Andersen–Tawil syndrome

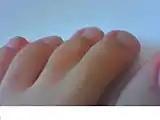
Foot with partial syndactyly – fusion of two toes

Andersen–Tawil syndrome is generally diagnosed based on symptoms, the findings on examination, and the results of an electrocardiogram. Clinical diagnostic criteria have been proposed which suggest that a diagnosis can be made if two of the following four criteria are met: (1) periodic paralysis; (2) ventricular arrhythmias (frequent ventricular ectopic beats or ventricular tachycardia), a prolonged QT interval when corrected for rate, and/or a prominent U wave; (3) at least two of the following dysmorphic features: low-set ears, wide-set eyes, a small mandible, fifth-digit clinodactyly, and syndactyly; and (4) a family member with confirmed Andersen–Tawil syndrome.